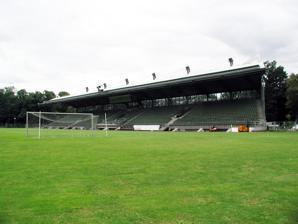
Building: Sportpark Höhenberg
Country: Germany
Year built: 1931
German stadium in Cologne Sportpark Höhenberg The stadium's main stands Former names Flughafenstadion (1990s) Location Cologne , Germany Owner City of Cologne (1931–1999) Kölner Sportstätten GmbH (1999–present) Operator Kölner Sportstätten GmbH Capacity 8,343 Surface Grass Construction Broke ground 1931 Opened 20 September 1931 Renovated 2011, 2012, 2019, 2021 Tenants Viktoria Köln Cologne Crocodiles TuS Köln rrh. View of the south stands constructed in 2019 and the pitch turf newly laid in summer 2021 Sportpark Höhenberg is a sports facility in the Merheimer Heide in Cologne 's Höhenberg quarter on the right bank of the Rhine. The football stadium belonging to the facility is the home ground of association football club Viktoria Köln and American football team Cologne Crocodiles . Currently, the sports facility seats 8,343. The facility The first sports facility was opened in August 1921. The "VfR-Stadion" built by VfR Köln was designed purely as a football stadium and had a capacity of 30,000 spectators. As part of the Green Belt expansion, the stadium was converted into an athletics stadium between 1929 and 1931 and the capacity was reduced to 18,000 seats. The reopening as "Sportpark Höhenberg" took place on 20 September 1931 in front of 8,000 spectators with a friendly match between VfR Köln and Schalke 04 . There was a seating grandstand for the first time in 1969, when a roofed steel tube grandstand for approx. 1,200 spectators were erected. Shortly afterward, the back straight, which like the rest of the stadium had consisted only of grass walls, was also fixed with standing crossbars. This reduced the capacity to 12,000. At the end of the 1980s, a new 3,000-seat grandstand was built and the back straight was further reinforced.  To make room for the new stand, the running track was removed and the pitch moved towards the back straight. Since then, it has once again been a pure football stadium, as it opened in 1921, with up to 15,000 seats at times. The sports facility has an artificial turf pitch and six tennis courts. In the 1990s, the stadium was temporarily called Flughafenstadion (airport stadium), as Cologne Bonn Airport , the main sponsor of VfR Köln's successor, then- Regionalliga team Preußen Köln, had acquired the naming rights. Although the company was once again the main sponsor of Preußen's successor club Viktoria Köln between 2011 and 2015, the name was not changed again. The operator of the facility is the Kölner Sportstätten GmbH. In 2011, the facility was renovated for NRW-Liga matches. In May 2012, the back straight was renovated and a floodlight system was installed to make the stadium suitable for the Regionalliga West . According to the operator, the total costs amounted to around 1.5 million euros. After Viktoria Köln was promoted to the 2019–20 3. Liga , the stadium was expanded to the required number of 10,001 seats by adding additional stands. In summer 2021, a new pitch turf including turf heating was laid. The sprinkler system was also renewed. For the rugby and American football matches, two additional foundations, each one metre deep, were laid into which the field goals can be inserted. After the DFB reduced the minimum capacity for the 3. Liga to 5,000 for the 2022–23 season, a part of the new south stand construction was removed again. Since then, the stadium can hold up to 8,343 spectators, of which 5,117 are standing and 3,226 are seated. Immediately to the south is the club-owned facility of TuS Köln rrh. with two football pitches, one of which is surrounded by a blue tartan track , and several tennis courts. Although spatially the facility belongs to Sportpark Höhenberg, it is often not counted as part of it because of a different owner. Use The stadium is the home ground of Viktoria Köln. In addition, almost all predecessor clubs have played at least some of the time at Sportpark Höhenberg. During the 2005 FIFA Confederations Cup and the 2006 FIFA World Cup , the national teams of Tunisia , Japan and France used the stadium for training sessions. Manchester United also used the sports park in August 2020 for training sessions ahead of their semi-final match against Sevilla in the 2019–20 UEFA Europa League . Sportpark Höhenberg has hosted at least one rugby union international match every year since 2016. On 19 March 2016, the stadium hosted the 2014–2016 European Nations Cup First Division match Germany against Spain . The sold-out match in front of 6,214 spectators ended in a 17–17 draw. On 11 March 2017, the German national rugby team played another international match against Spain as part of the 2016–17 Rugby Europe International Championships , with Spain prevailing 32–15. As part of the 2017–18 Rugby Europe International Championships , the German national rugby team met Russia on 18 March 2018. However, the match was lost 3–57 in front of a crowd of around 2,600. Most recently, Germany played Spain again on 17 March 2019 as part of the 2018–19 Rugby Europe International Championships , but again lost the match 10–33. Since 2016, RSV Köln has been responsible for hosting the international matches in rugby union. Starting in the 2021–22 season , Sportpark Höhenberg was selected as the final stadium of the Middle Rhine Cup ; the Middle Rhine Football Association settled on the stadium until 2026. Transport Sportpark Höhenberg is located on Frankfurter Straße, the Bundesstraße 8 . About 900 m away is an access road to the B 55a, which leads to the Autobahn interchange Köln-Ost after one kilometre. The Höhenberg Frankfurter Straße stop of the Cologne Stadtbahn line 1 and the bus lines 151 and 152 is only 300 m away from the stadium. Awards In 1993, the sports facility was awarded the international architecture prize of the International Olympic Committee and the International Association for Sports and Leisure Facilities , the IOC/IAKS Award . External links Wikimedia Commons has media related to Sportpark Höhenberg . The stadium on Viktoria Köln's website Kölner Sportstätten GmbH – Sportpark Höhenberg Image gallery Stadion in Sportpark Höhenberg – Köln-Höhenberg References ^ "Sportpark Höhenberg" . viktoria1904.de (in German). Viktoria Köln . ^ a b "Stadion im Sportpark Höhenberg – Köln-Höhenberg" . europlan-online.de (in German) . ^ a b "Grünes Licht: Viktoria Köln darf am Höhenberg spielen" . liga3-online.de (in German) . ^ "Hauptsponsor für Viktoria" (in German). ^ Oer, Michael (21 May 2019). "So plant Viktoria Köln nach dem Aufstieg" . liga3-online.de (in German) . ^ "Letzte Hürde genommen: Viktoria Köln bleibt in Höhenberg" . stadionwelt.de (in German). 14 June 2019 . ^ "Viktoria Köln erhält eine Rasenheizung im Sportpark Höhenberg" . stadionwelt.de (in German). 17 August 2021 . ^ "Kleinere Stadien, mehr Eigenkapital: DFB beschließt Maßnahmen für 3. Liga" . Kicker (in German) . ^ Duncker, Charlotte (15 August 2020). "Bubble Boys! Inside Man Utd's bizarre preparations for Europa League semi-final with Sevilla" . goal.com . ^ "ENC 2016: DRV XV schafft nach Unentschieden gegen Spanien den EM-Klassenerhalt" (in German). ^ Krebs, Bernhard (13 March 2017). "Sportpark Höhenberg Dämpfer für die deutsche Rugby-Auswahl in Köln" . rundschau-online.de . Kölnische Rundschau . ^ "Bitburger-Pokalfinale bis 2026 im Sportpark Höhenberg" . fvm.de (in German). Middle Rhine Football Association . 22 March 2022 . ^ "Stadion – Unsere Spielstätte in Köln-Höhenberg" (in German). v t e 2024–25 3. Liga venues Audi Sportpark (FC Ingolstadt) BRITA-Arena (Wehen Wiesbaden) Carl-Benz-Stadion (Waldhof Mannheim) Eilenriedestadion (Hannover 96 II) Erzgebirgsstadion (Erzgebirge Aue) GP Stadion am Hardtwald (SV Sandhausen) Grünwalder Stadion (1860 Munich) Heinz von Heiden Arena (Hannover 96 II) LEAG Energie Stadion (Energie Cottbus) Ludwigsparkstadion (1. FC Saarbrücken) Ostseestadion (Hansa Rostock) Rudolf-Harbig-Stadion (Dynamo Dresden) Schüco-Arena (Arminia Bielefeld) Sportclub Arena (SC Verl) Sportpark Höhenberg (Viktoria Köln) Stadion an der Bremer Brücke (VfL Osnabrück) Stadion an der Hafenstraße (Rot-Weiss Essen) Stadion Rote Erde (Borussia Dortmund II) Tivoli (Alemannia Aachen) Uhlsport Park (SpVgg Unterhaching) WIRmachenDRUCK Arena (VfB Stuttgart II) v t e German Football League stadiums GFL North Mommsenstadion Friedrich-Ludwig-Jahn-Sportpark Heinz-Steyer-Stadion VfL Benrath Stadium Hammer Park Eintracht Homefield Kilia Stadion Eintracht-Stadion Sportpark Höhenberg South Hagenbachstadion Illerstadion Georg-Gaßmann-Stadion Dantestadion MTG Stadion Ludwigsparkstadion Gazi-Stadion auf der Waldau Frankfurter Volksbank Stadion 50°56′43″N 7°01′49″E / 50.9452°N 7.0304°E / 50.9452; 7.0304